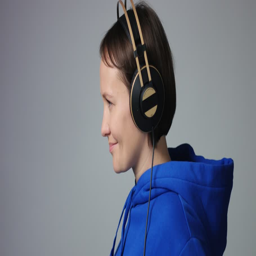
calm woman in a casual hoodie with short dark hair puts on large overhead headphones and starts smiling and dancing to music